Josip Jović

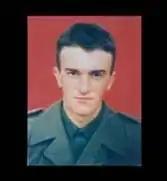
Jović during his military service in the Yugoslav People's Army

Josip Jović (21 November 1969 – 31 March 1991) was a Croatian policeman who was killed during the Plitvice Lakes incident. He is widely considered the first Croatian fatality of the Croatian War of Independence.